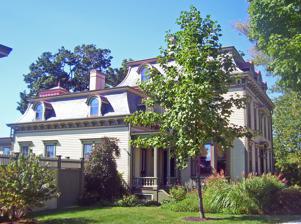
Building: Harmon Miller House
Country: United States of America
Year built: 1878
Historic house in New York, United States United States historic place Harmon Miller House U.S. National Register of Historic Places South profile and east elevation, 2008 Show map of New York Show map of the United States Interactive map showing the location of Harmon Miller House Location Claverack , NY Nearest city Hudson Coordinates 42°13′6″N 73°43′55″W / 42.21833°N 73.73194°W / 42.21833; -73.73194 Area 42 acres (17 ha) Built 1878 Architect James McClure Architectural style Second Empire MPS The Architectural and Historic Resources of the Hamlet of Claverack, Columbia County, New York NRHP reference No. 97000827 Added to NRHP 1997 The Harmon Miller House , also known as Brookbound , is located on NY 23 / 9H on the south edge of Claverack , New York , United States . It is a wooden house on a medium-sized farm built in the 1870s. It is one of the few buildings in the Second Empire architectural style in the Claverack area. In 1997 it was listed on the National Register of Historic Places . Property The house, bought by Martin Davidson in 1983 and underwent a 20-year total restoration of the house and property is on the west side of the highway. It is on a small rise surrounded by trees in the middle of 42 acres (17 ha) of fields and meadows. Claverack Creek is on the south. Across the highway are some other homes; the center of Claverack is to the north. In addition to the house there is a small carriage barn to the south. The house itself is a two-and-a-half-story, five-by-two- bay frame building on a brick foundation with a concave mansard roof covered in slate with an overhanging bracketed eave . A one-and-a-half-story side wing wraps around the south and west sides of the building. On the east (front) facade , the main entrance is centrally located. Wood steps with a balustrade lead up to it, and consoles support a small sheltering hood. Above it is a double window with similar treatment. All the windows have cornices – molded and flat on the first story, rounded on the second. The roof has three arched dormer windows , with the central one having a pair of windows. The north facade has a projecting bay window in its easternmost bay. The two dormers on the roof have a chimney in the middle. The south side has a similar treatment without the chimney. Another bay window is on the rear next to the porch, with a flat bracketed roof supported by chamfered posts. There are three dormers on the upper level on this side. The wing is similar to the main house in materials. It has a full-width enclosed porch on the west. A tower with four-segment window band and a similar slate-covered mansard roof, rises from the central bay. The east elevation, where the entrance is, has an open porch. From the main entrance, paired doors with etched glass panels set in a segmental arched frame, there is a central hall with staircase. To its north is a large parlor with a small alcove in its rear wall. A kitchen in the wing has been enlarged. The 6 bedrooms on the second floor have been reduced to 4 bedrooms, with a new master bedroom made by combining 3 of the original bedrooms with. Walls have been removed from servants' quarters in the attic to create one large ballroom space. Many original finishes survive, including the plaster, flooring, marble and wood mantelpieces and woodwork such as the walnut balustrade and newel on the main stair. The carriage barn is sided in clapboard and topped with a slate mansard roof. Its east face has paired, arched entrances and a central round-arched dormer. It is considered a contributing resource to the Register listing. History Harmon Miller, a farmer who had built the land his father gave him at his 1854 wedding into 106 acres (43 ha) valued at  $15,000 ($509,000 in contemporary dollars ) by 1875, hired local architect and builder John McClure to erect Brookbound in 1878. The total cost was $5,366 ($169,418 in contemporary dollars ) He lived there until his death in 1905; members of the family remained in the house until selling it to a family in 1953. It remains a private residence and has had a major restoration by the current owner, Marty Davidson, who bought the house in 1983.  The total restoration took 20 years including a new slate roof, a back porch added, plus a breakfast room, and French doors above with a skylight which are now part of the master bedroom.  In the house a staircase to the lower level was removed and a new one added in the center hall.  The original carriage house from 1878 was moved to align with the front of the house when a 75-foot lap pool was added and became the pool house.  This was done in 2003.  A new 2,750 sq ft carriage house was added in 2000 just west of the house. See also National Register of Historic Places listings in Columbia County, New York References